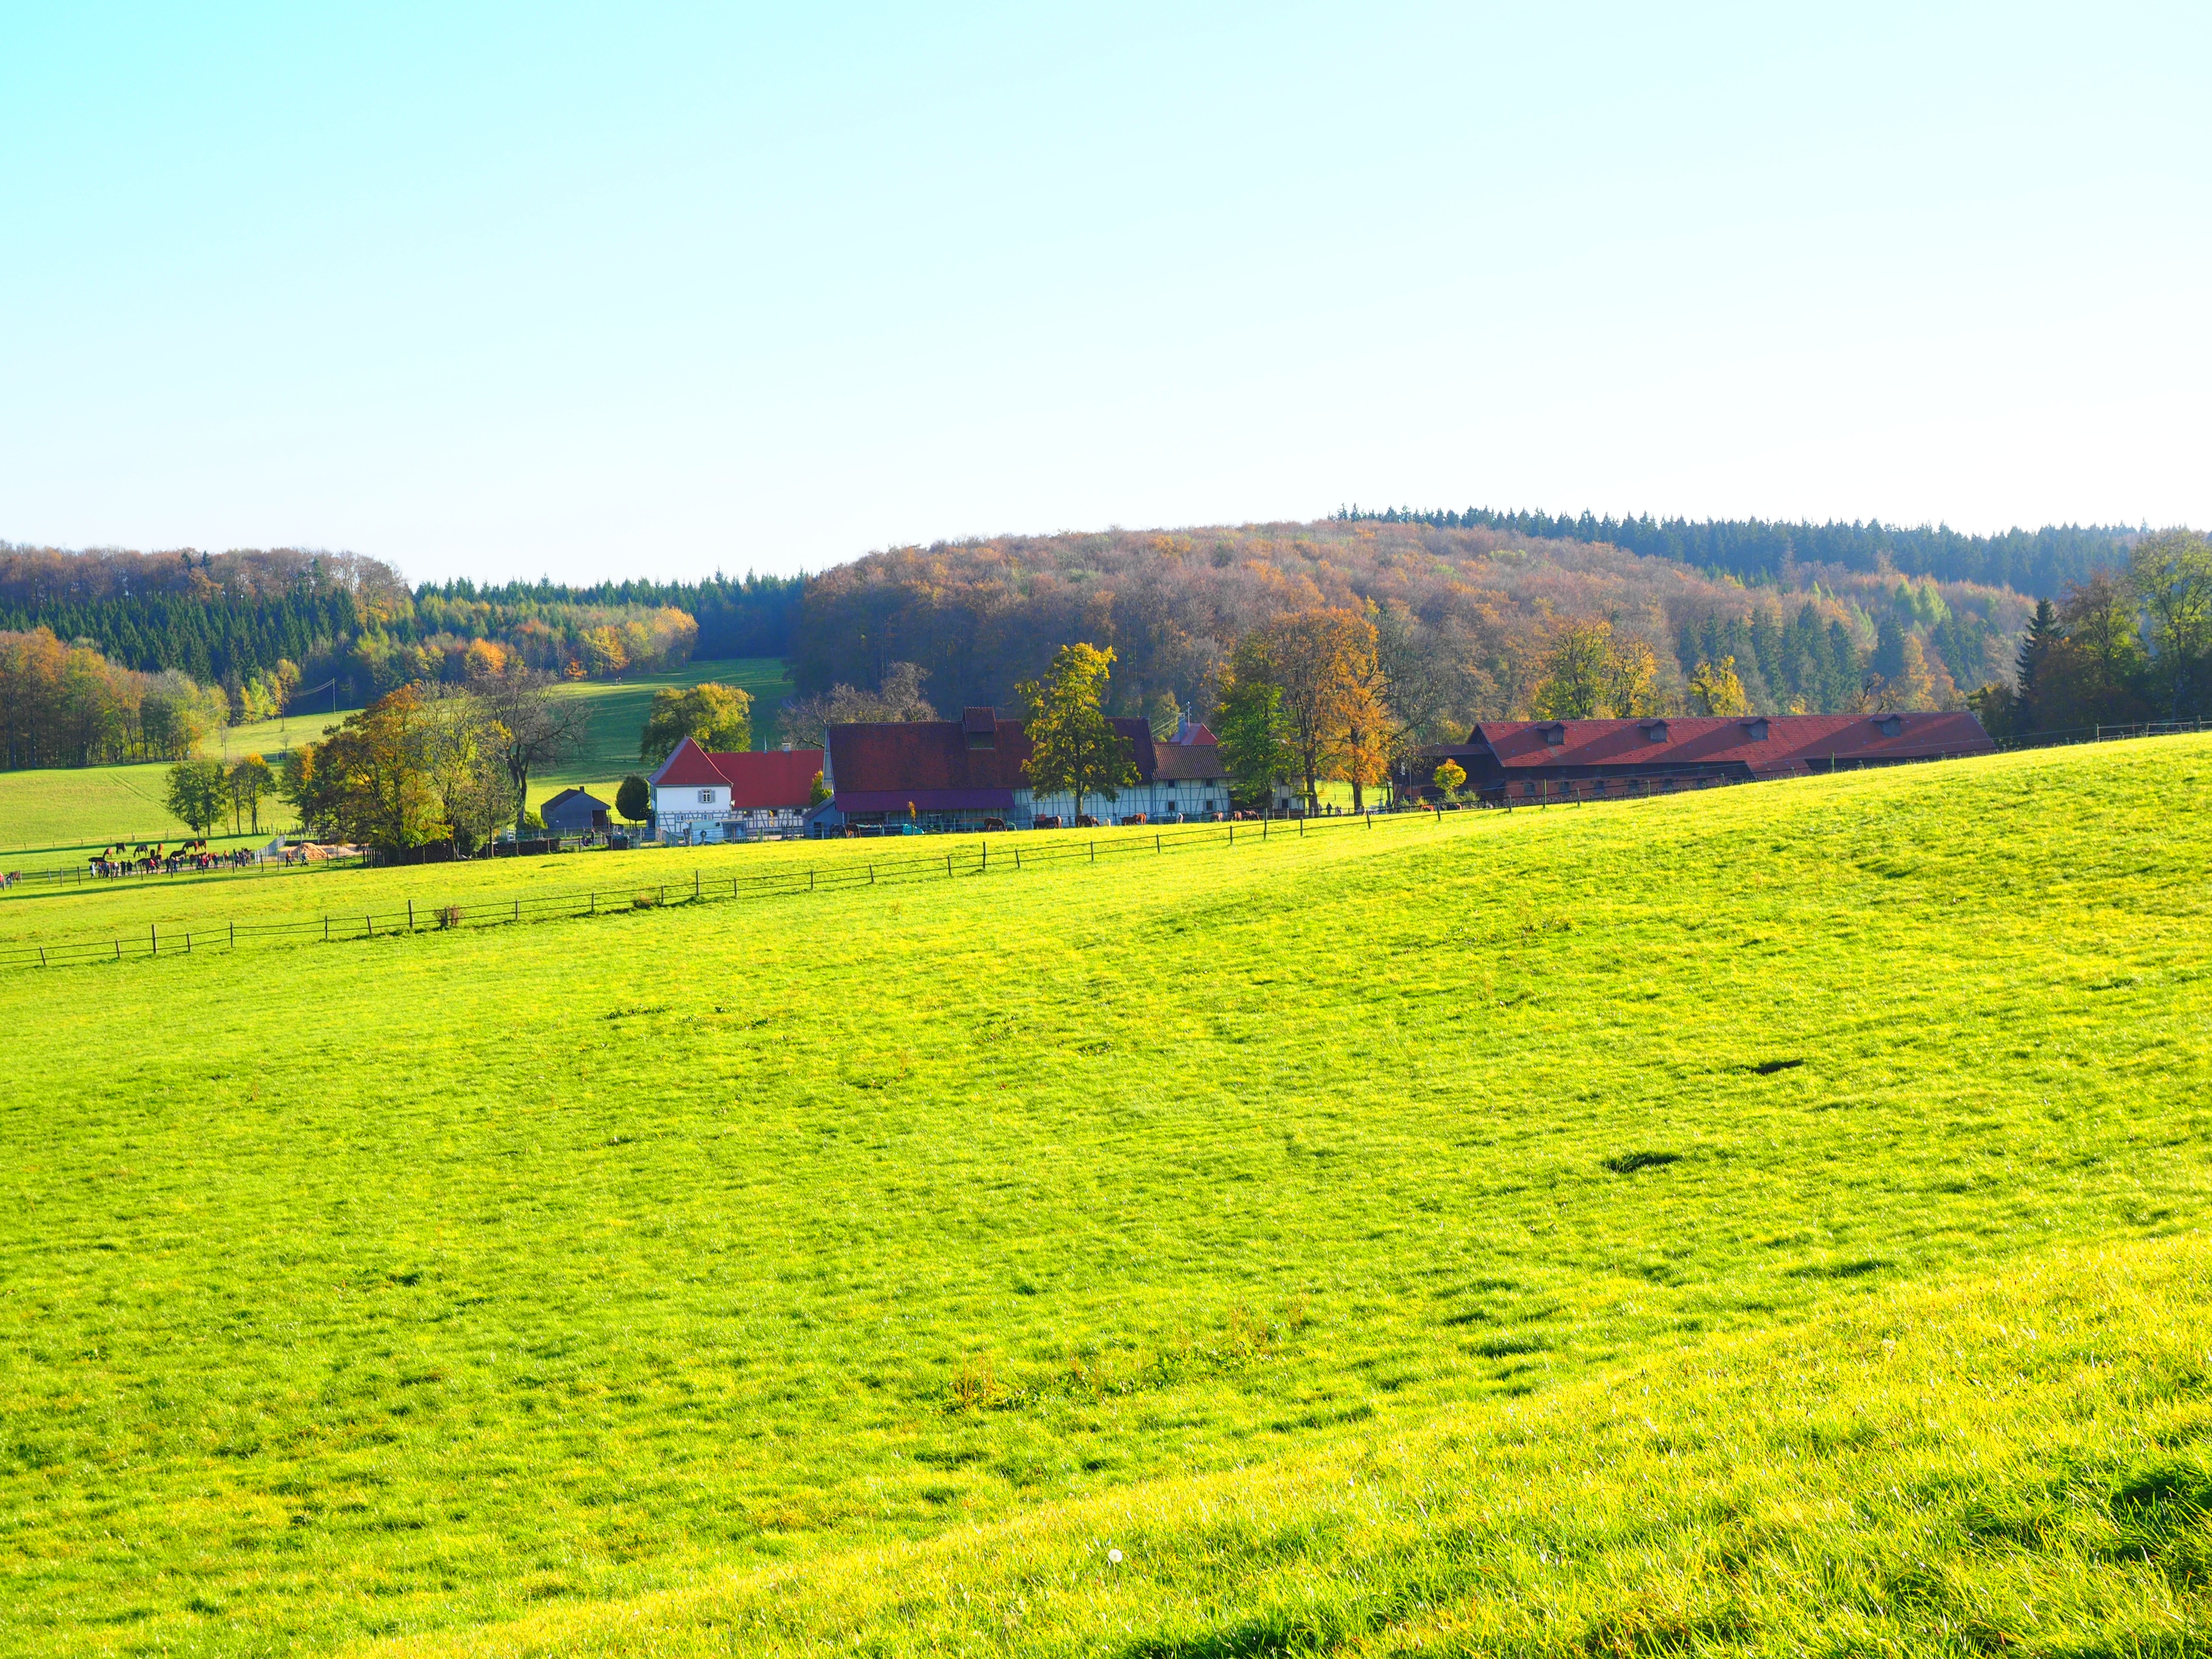
landscape, grass, plant, field, farm, meadow, prairie, hill, flower, pasture, agriculture, plain, rapeseed, fields, grassland, plateau, habitat, canola, ecosystem, brassica, hof, rural area, flowering plant, reported, animal husbandry, stud, swabian alb, natural environment, grass family, mustard plant, sankt johann, fohlenhof, fohlenhof st johann, fohlenhof stud, gest tshof st johann, gest tshof